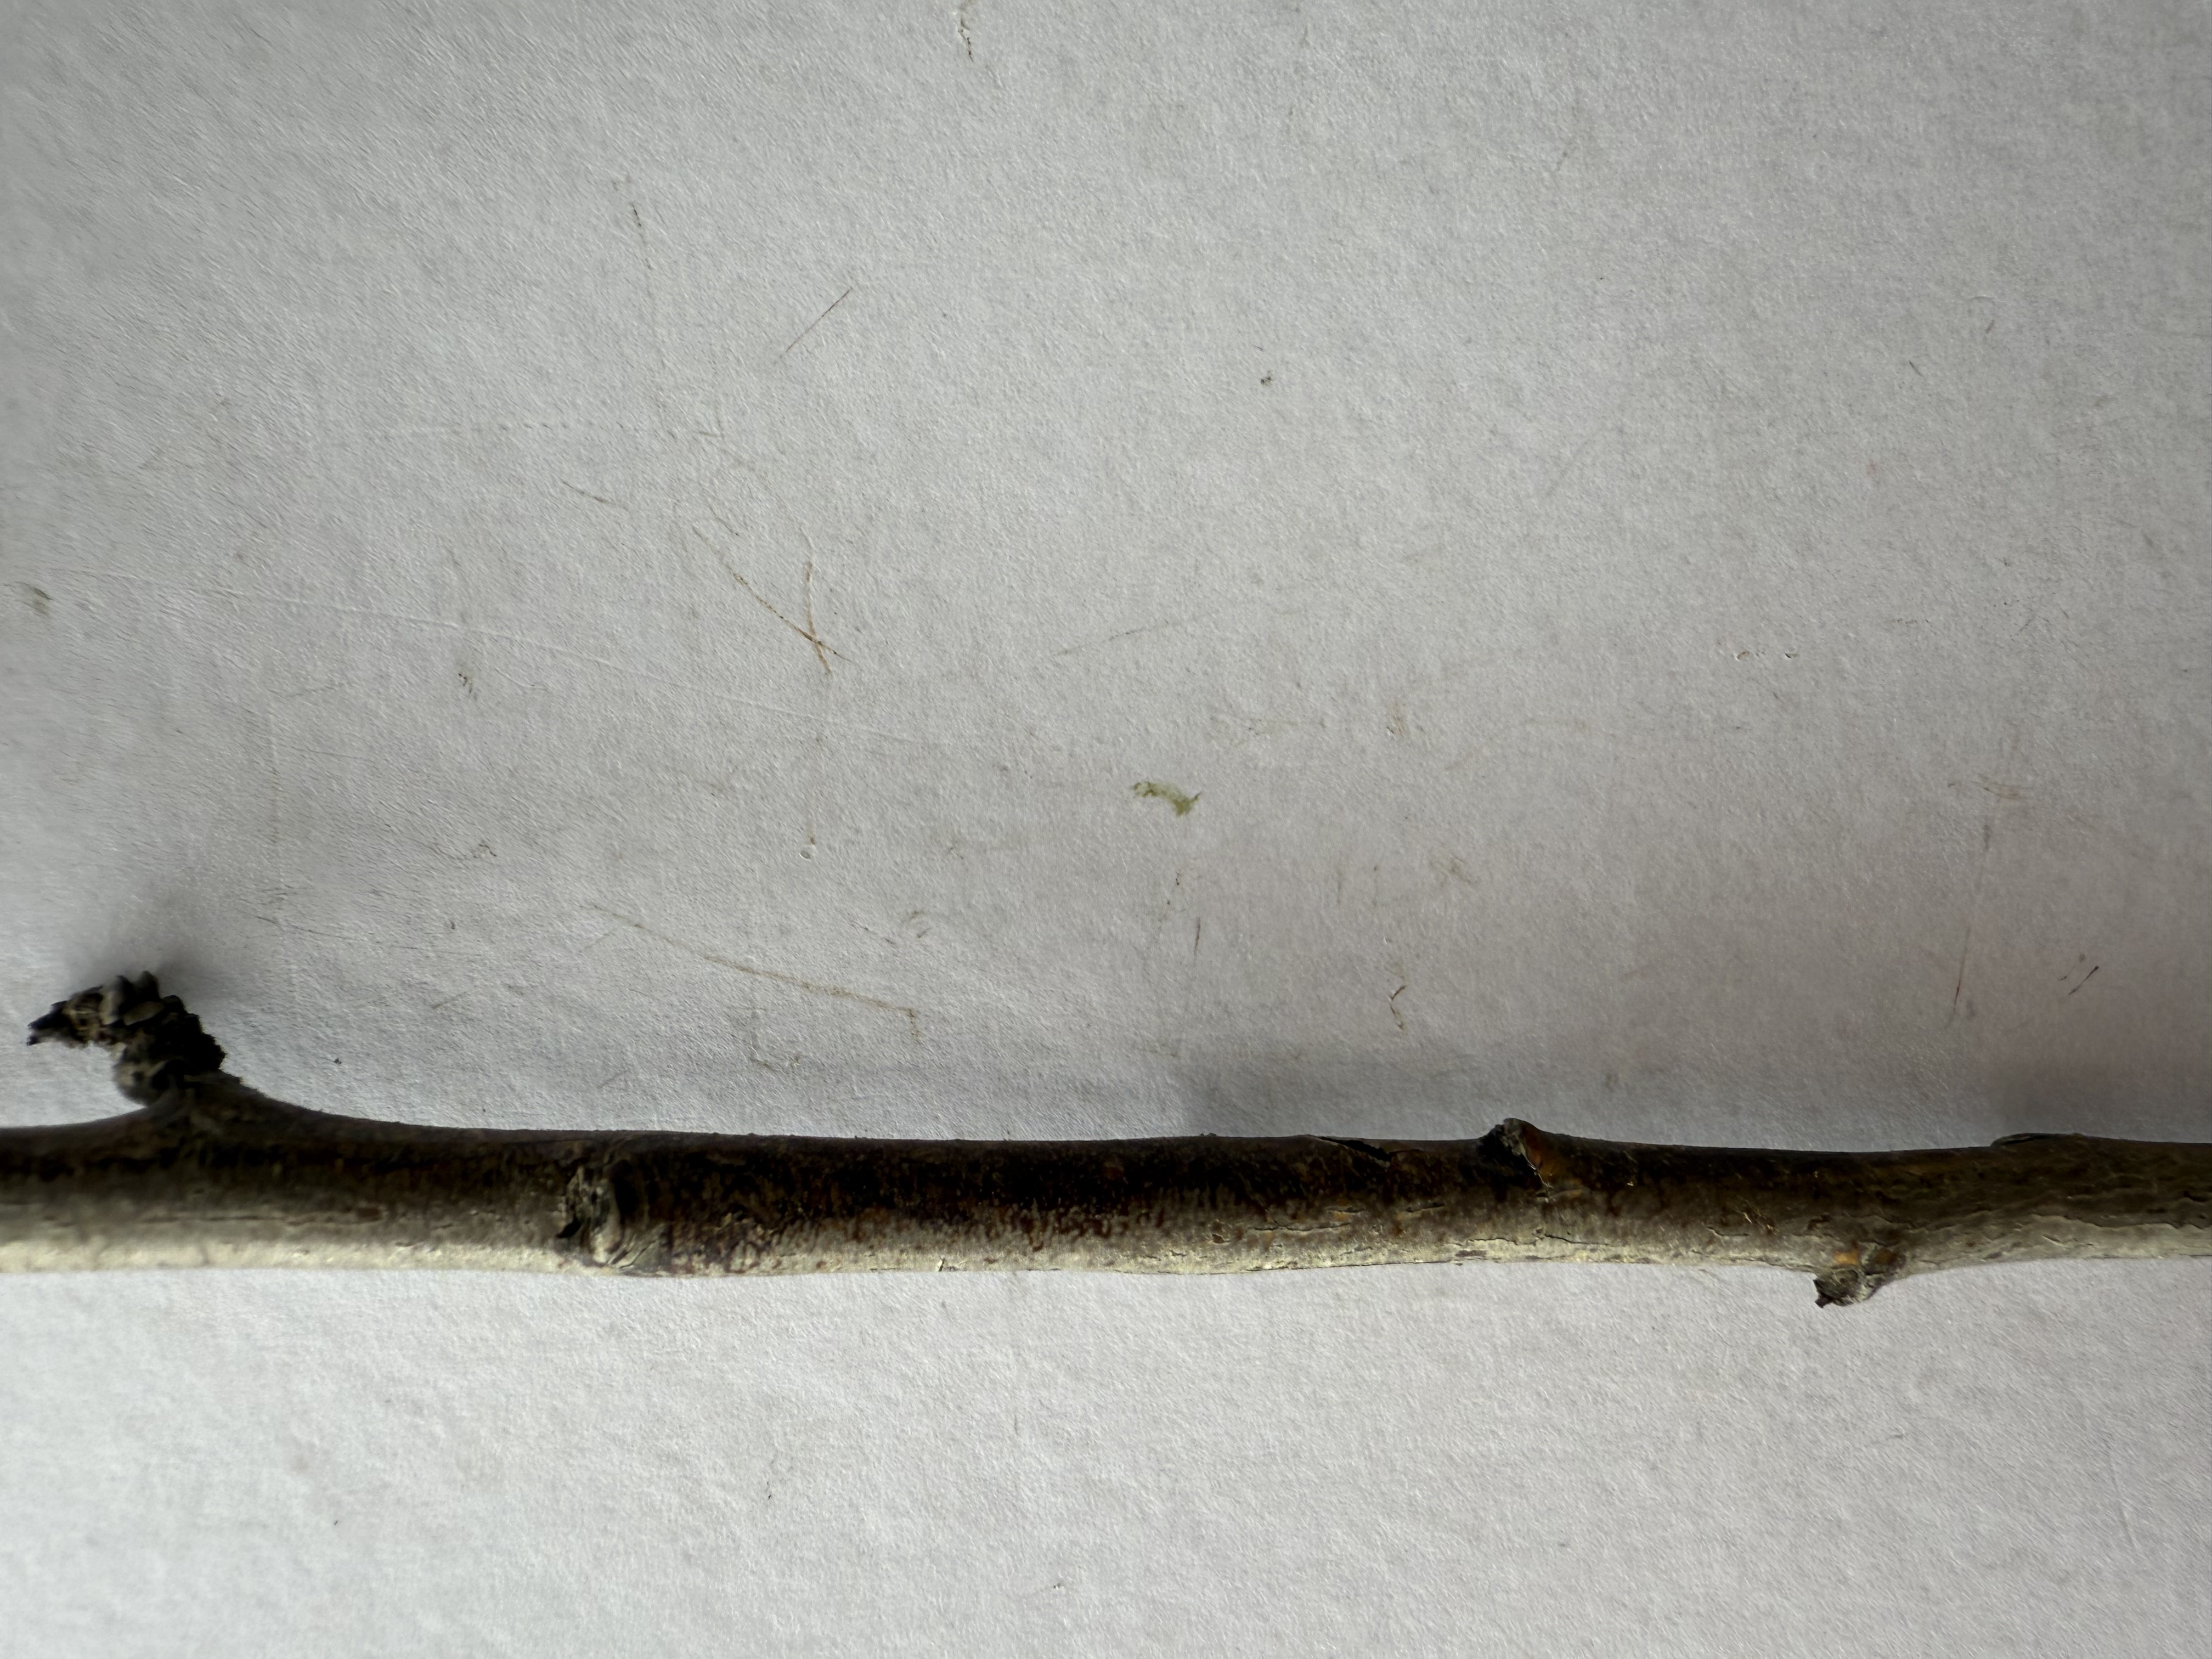
Variety: White Nectarine